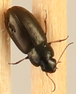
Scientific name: Selenophorus planipennis
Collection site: Central Plains Experimental Range NEON (CPER), plot CPER_009